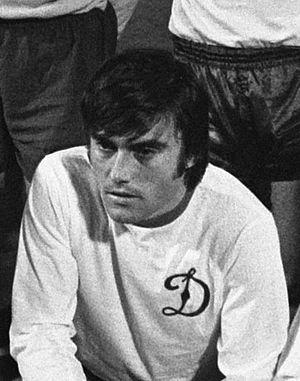
Viktor Antonovitch Matvienko est un joueur de football international soviétique, qui évoluait au poste de défenseur, avant de devenir ensuite entraîneur.